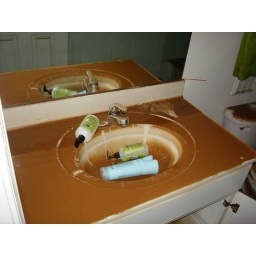
Mrs. Meyers and Method! The Method bottle floated from my tub, to my bedroom and landed in the sink. Lovely!